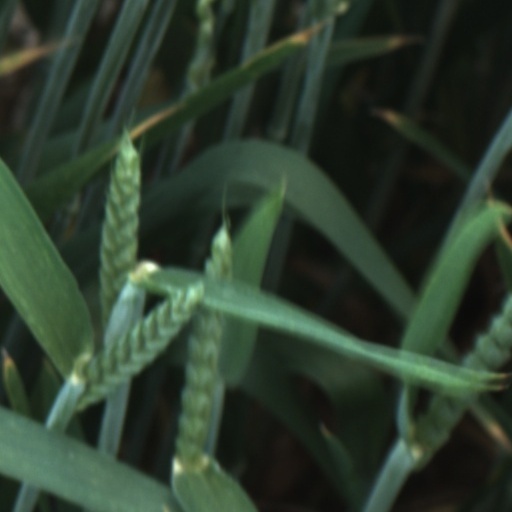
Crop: wheat